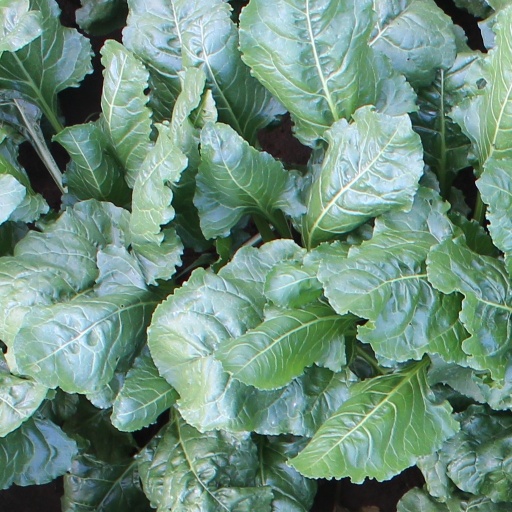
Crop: sugar beet